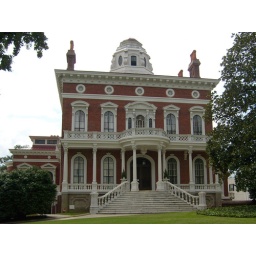
Stately house in Macon, Georgia showing off the southern charm. Incredible building on beautiful landscape.